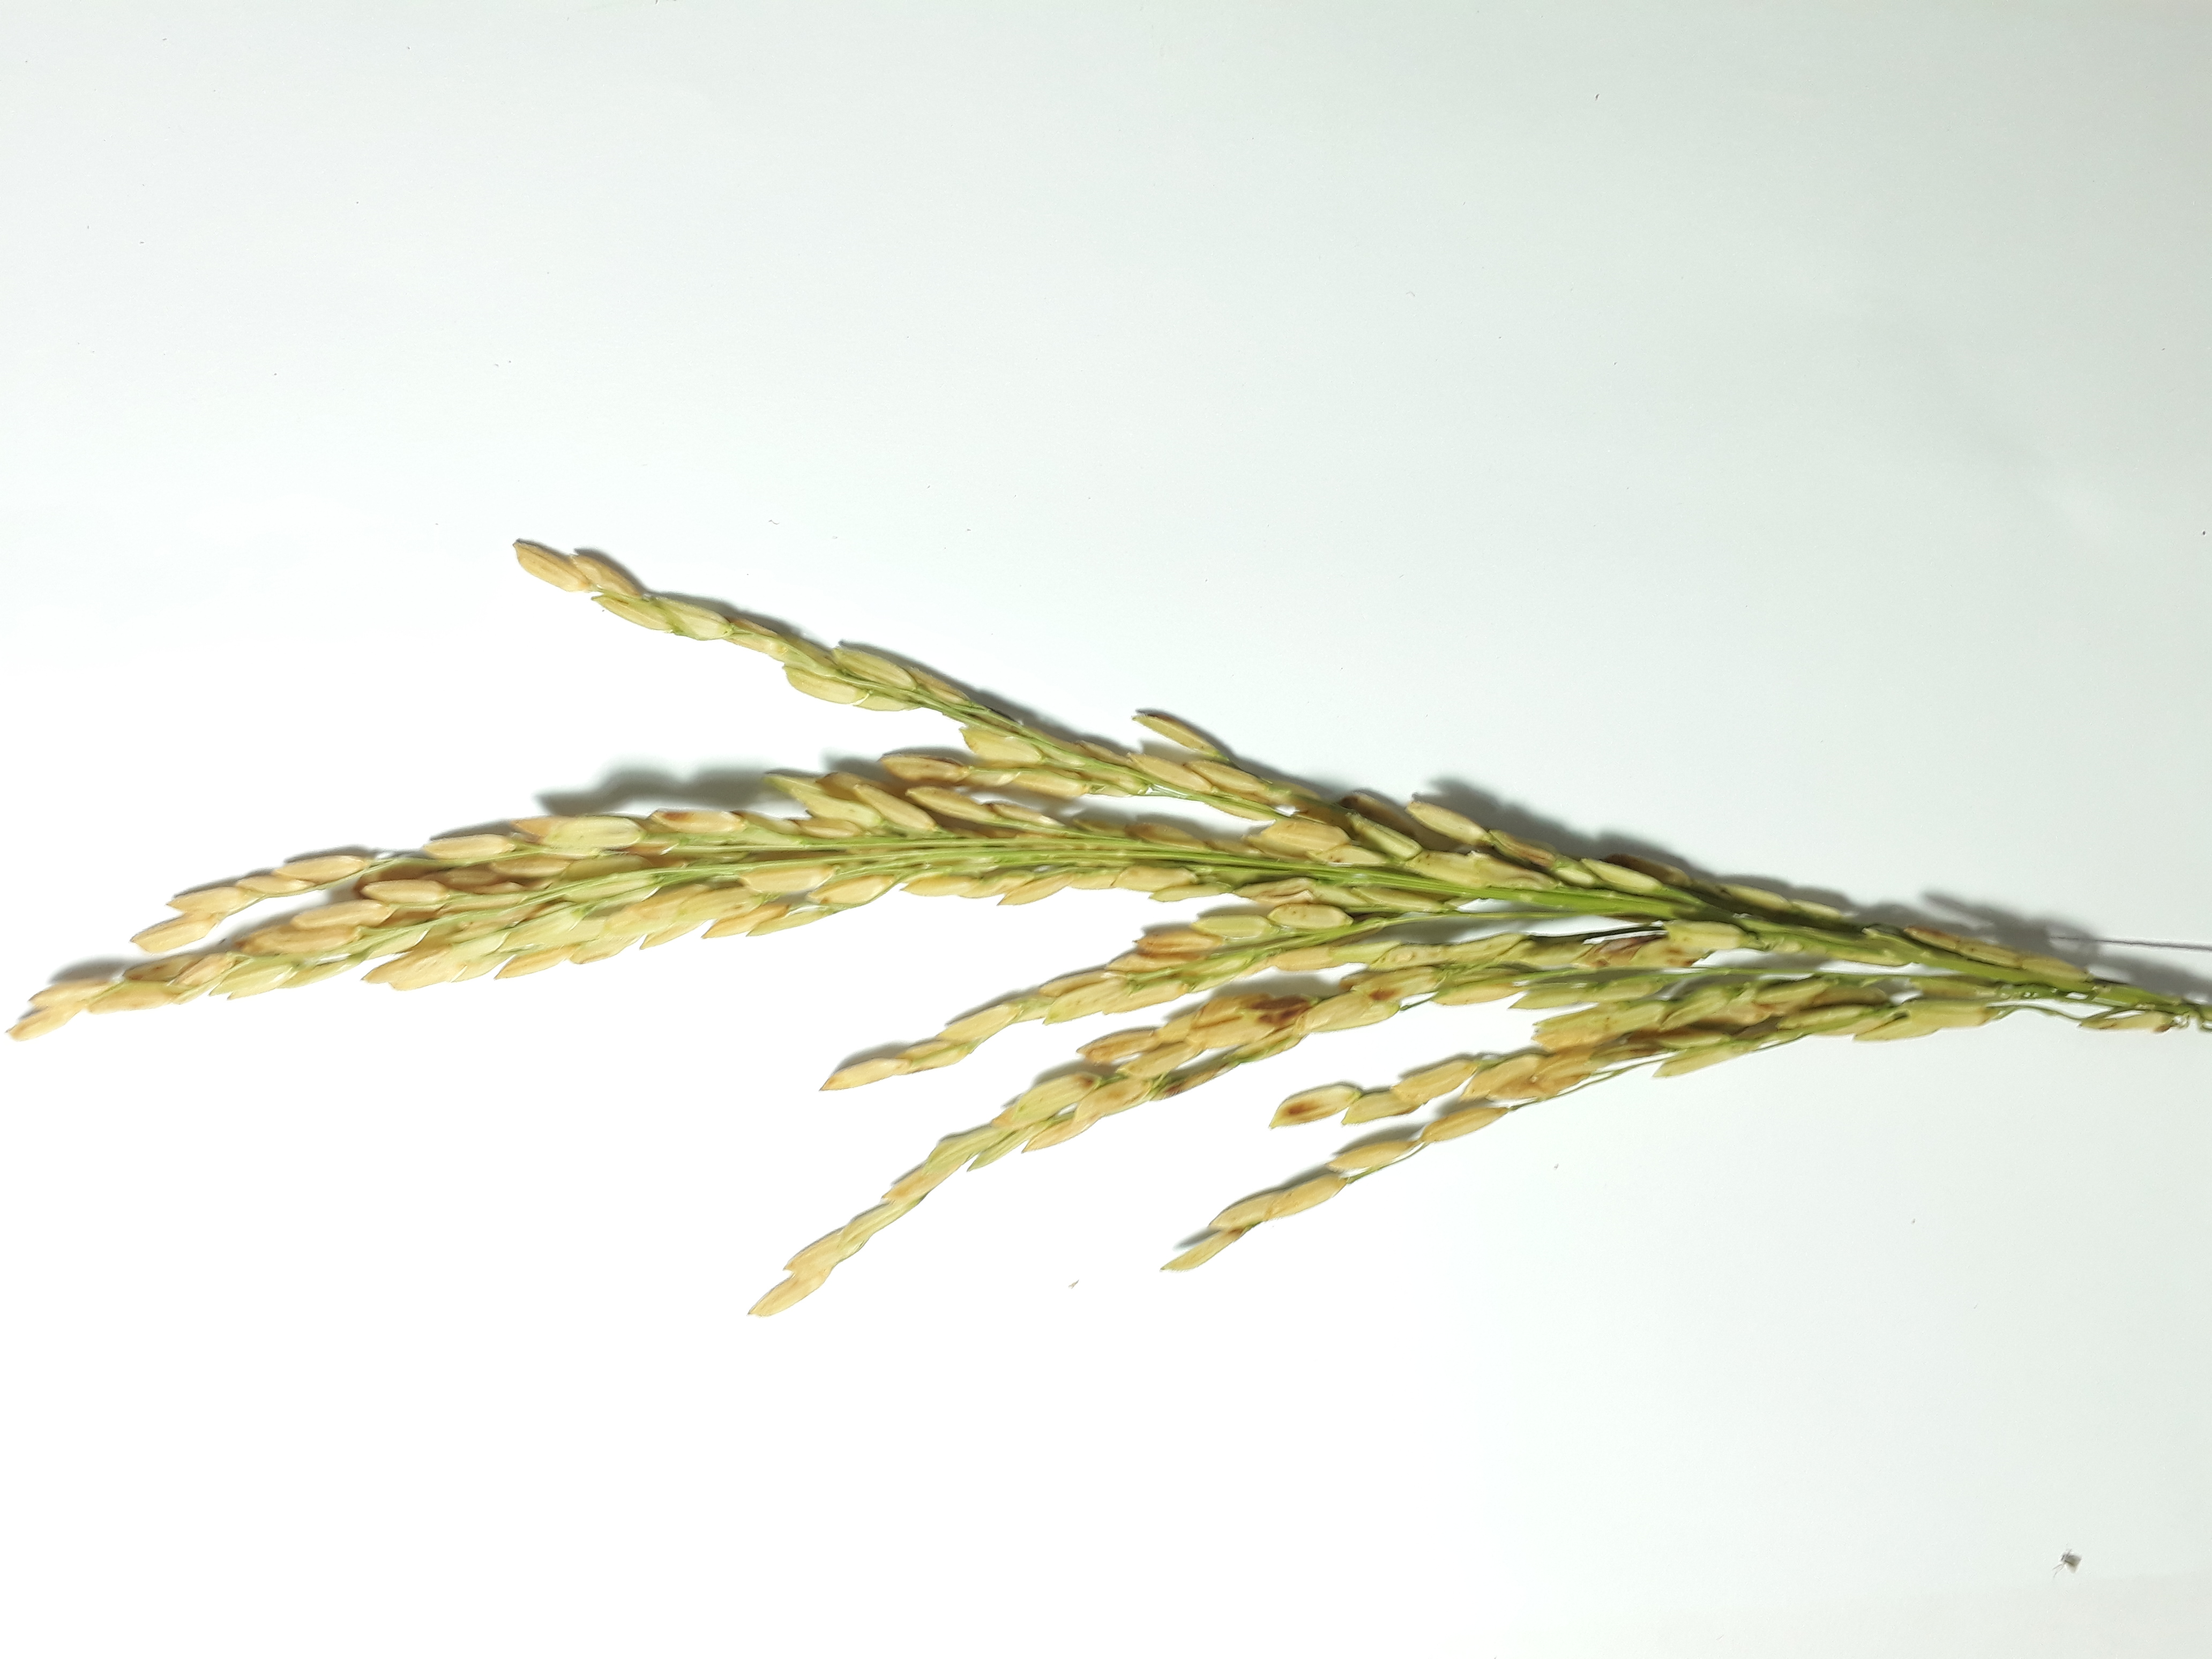
Label: Damaged